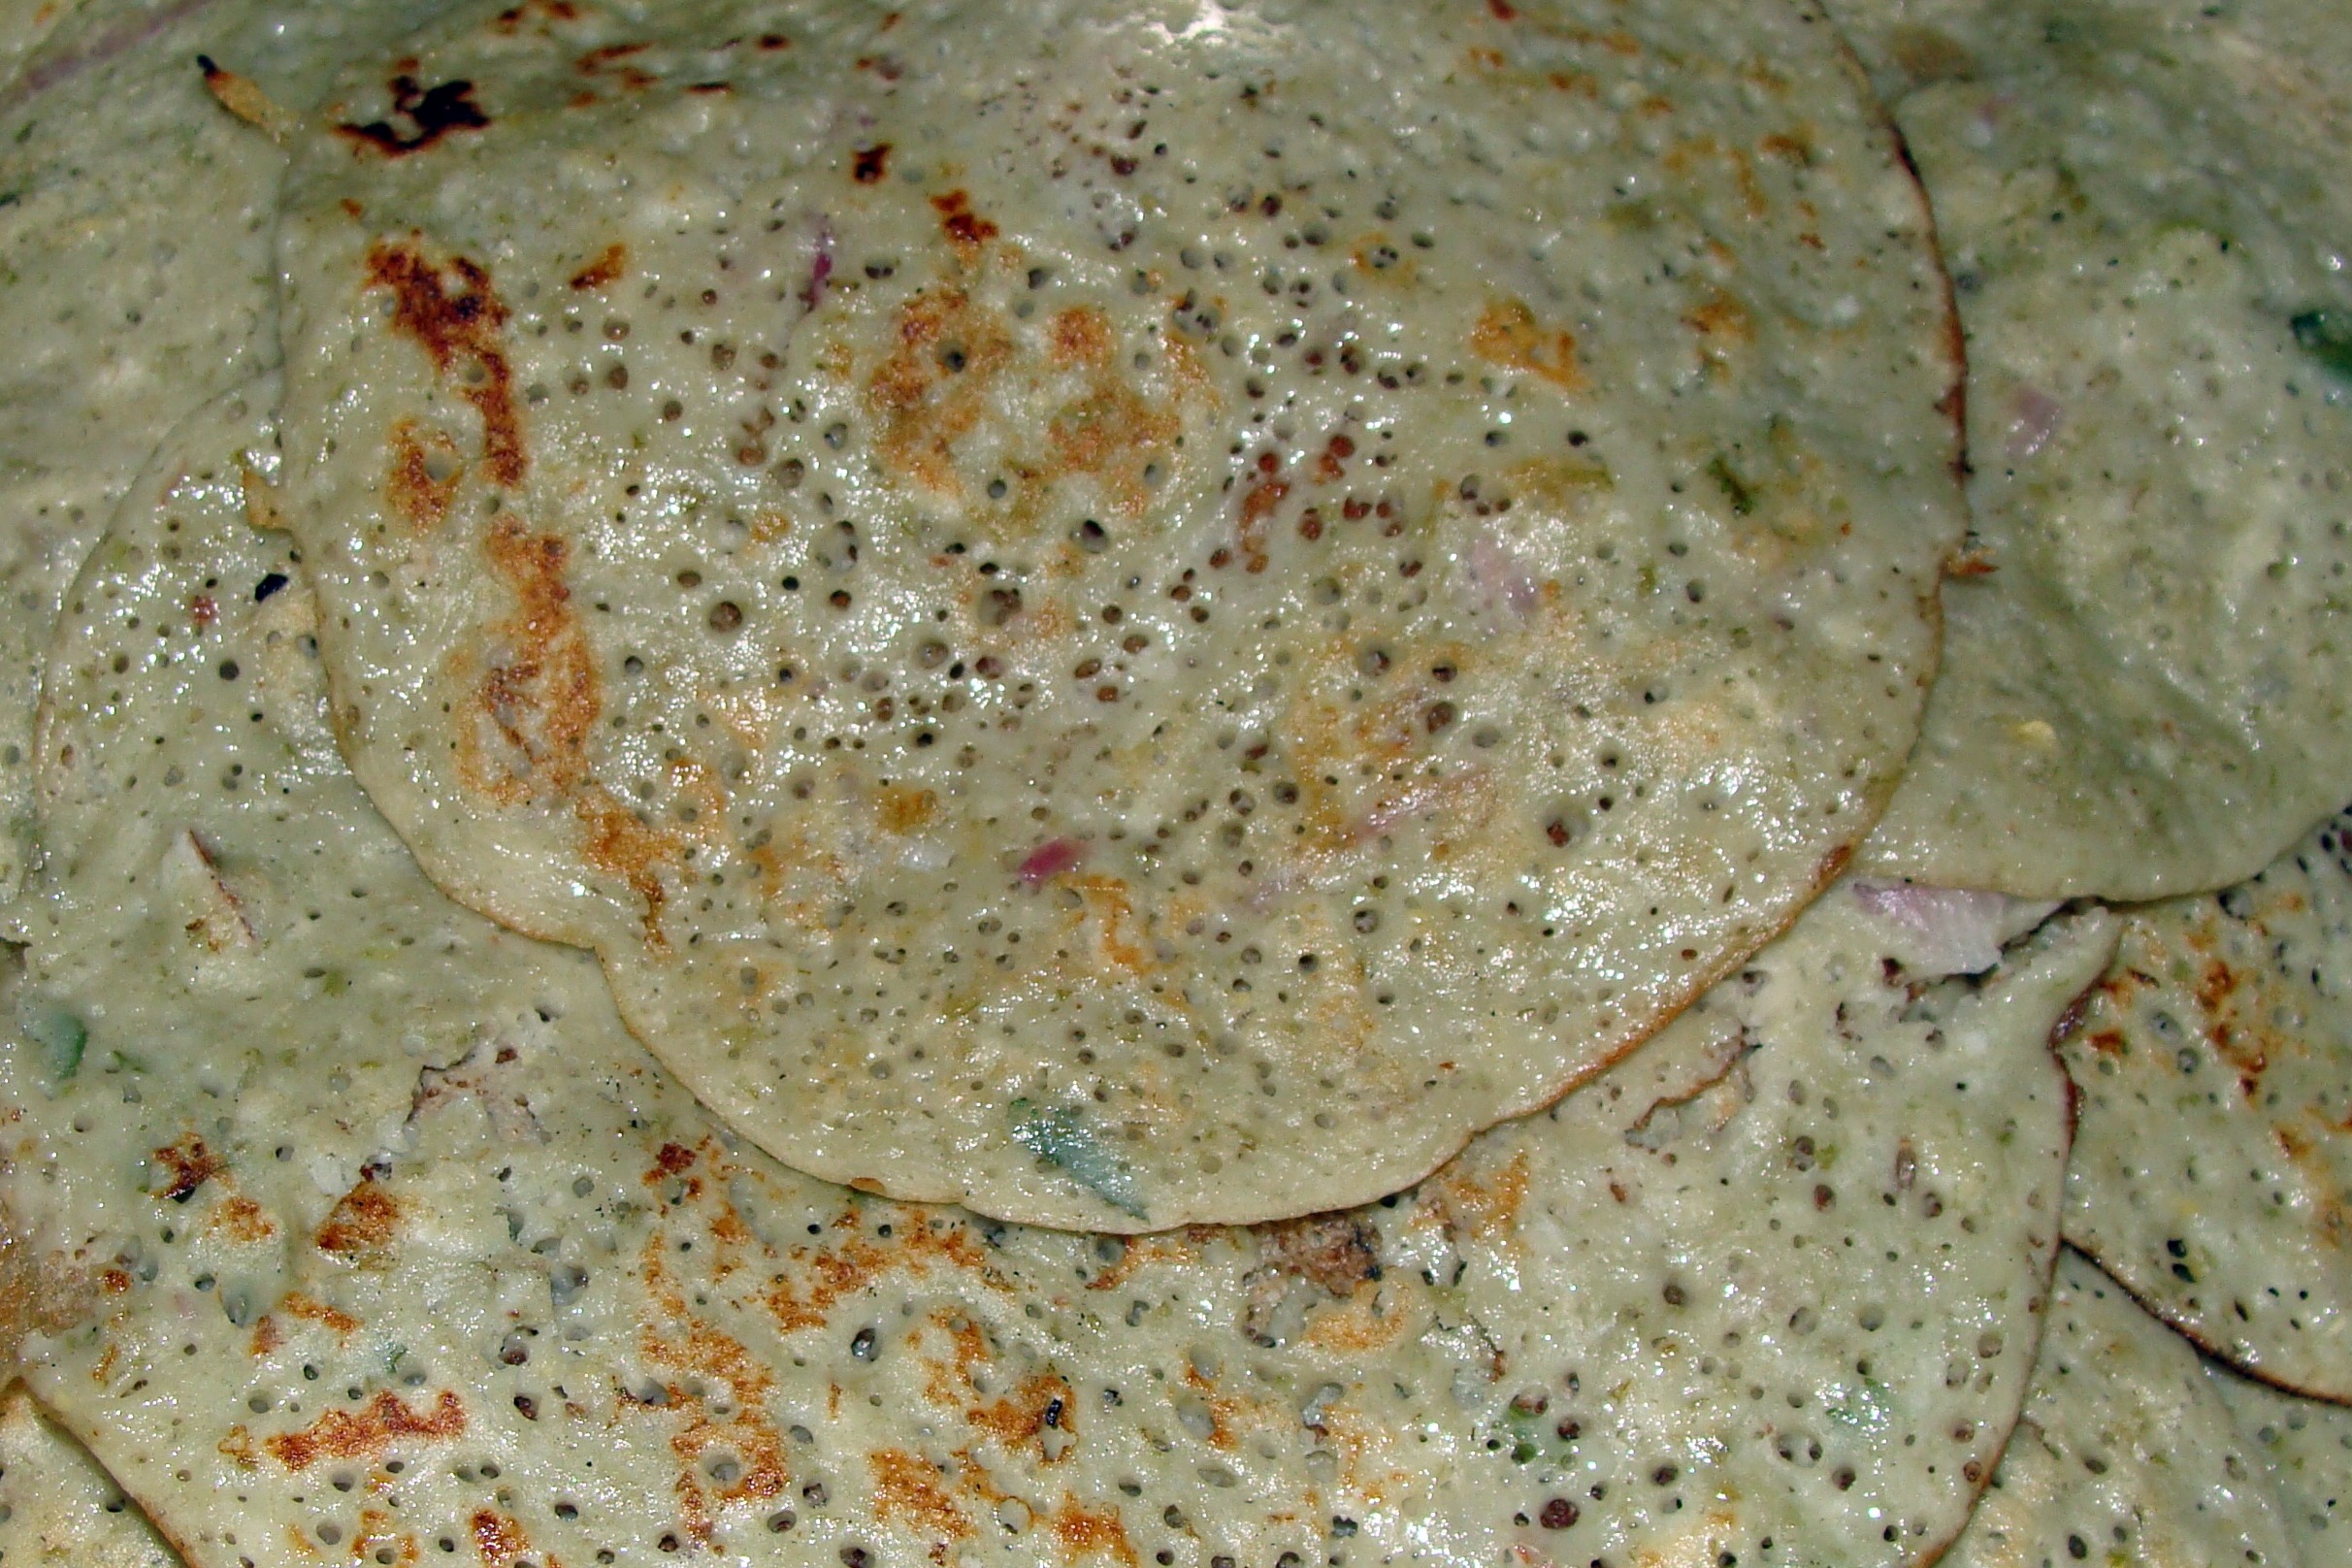
dish, food, produce, cuisine, bread, india, baked goods, pancakes, roti, south indian, grass family, flatbread, indian cuisine, dosa, kodagu